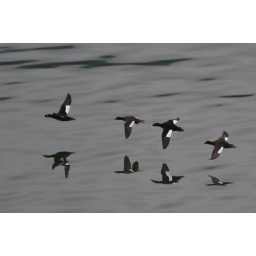
White-winged scoters flying low above water